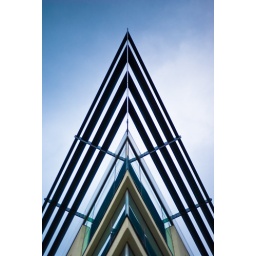
Corner of a building (one that is now home to Pizza Express) in Bristol's harbourside development